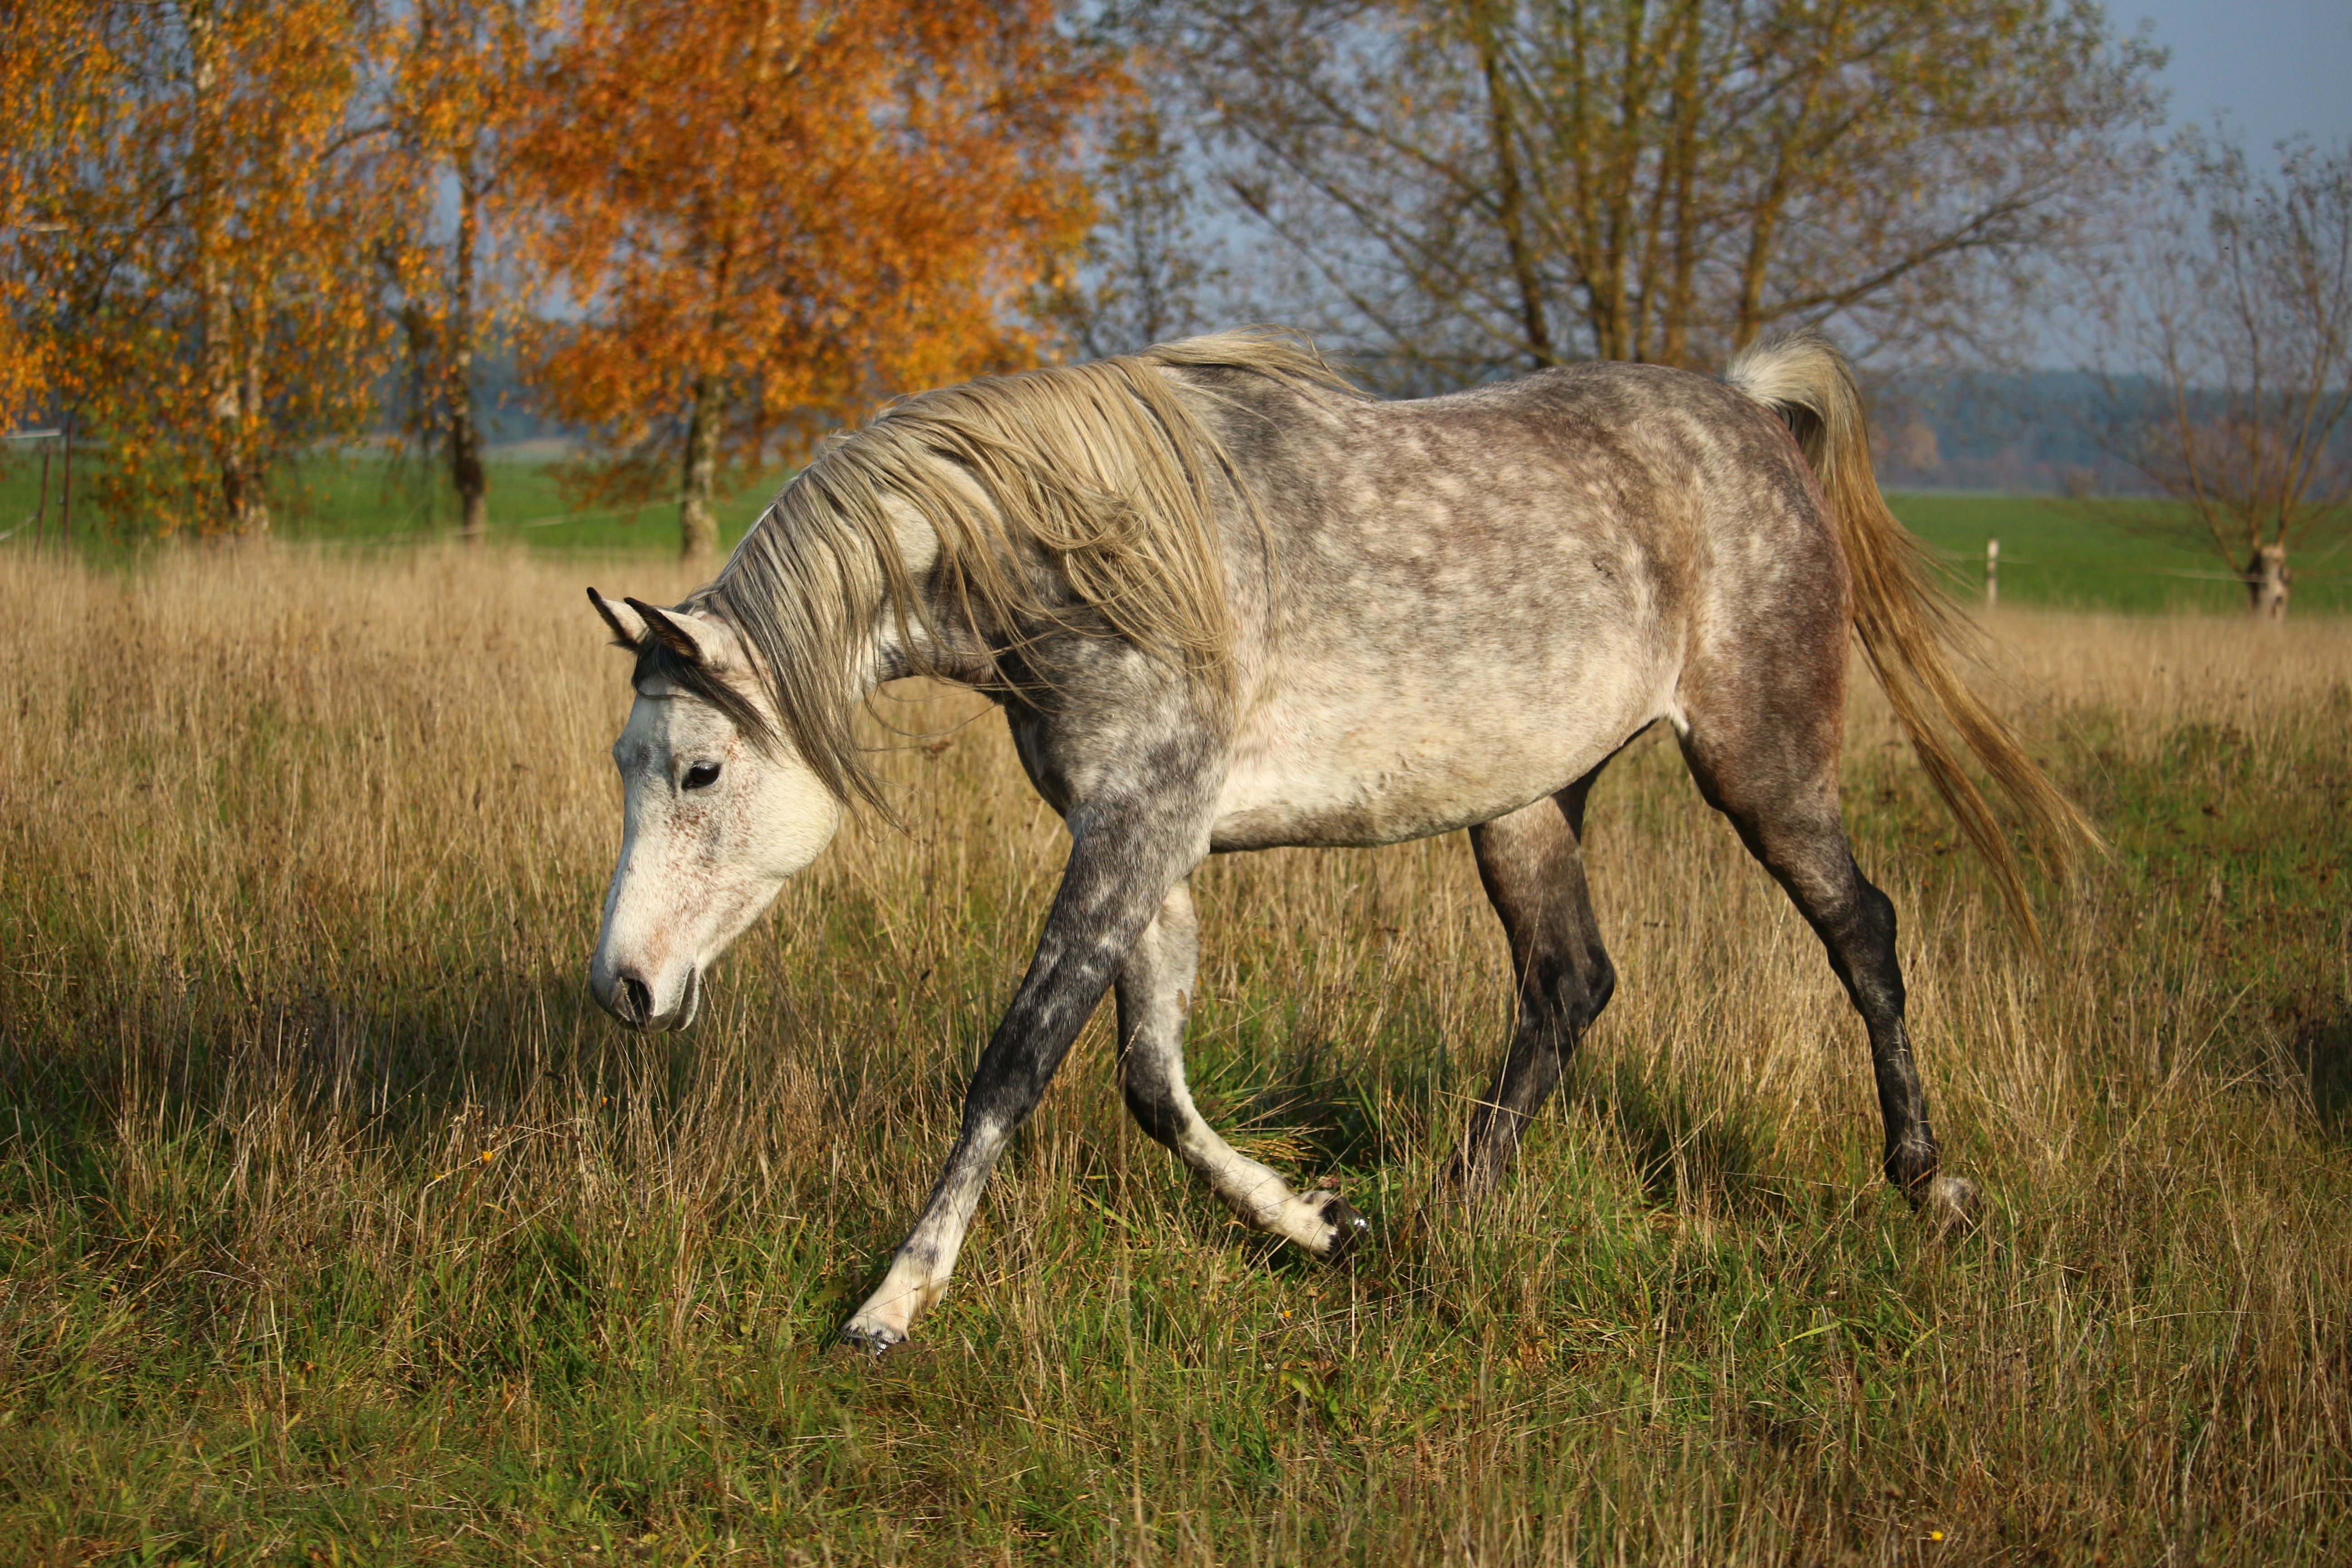
grass, wildlife, pasture, grazing, horse, autumn, mammal, stallion, fauna, donkey, vertebrate, mare, mold, foal, thoroughbred arabian, trot, pack animal, horse like mammal, mustang horse